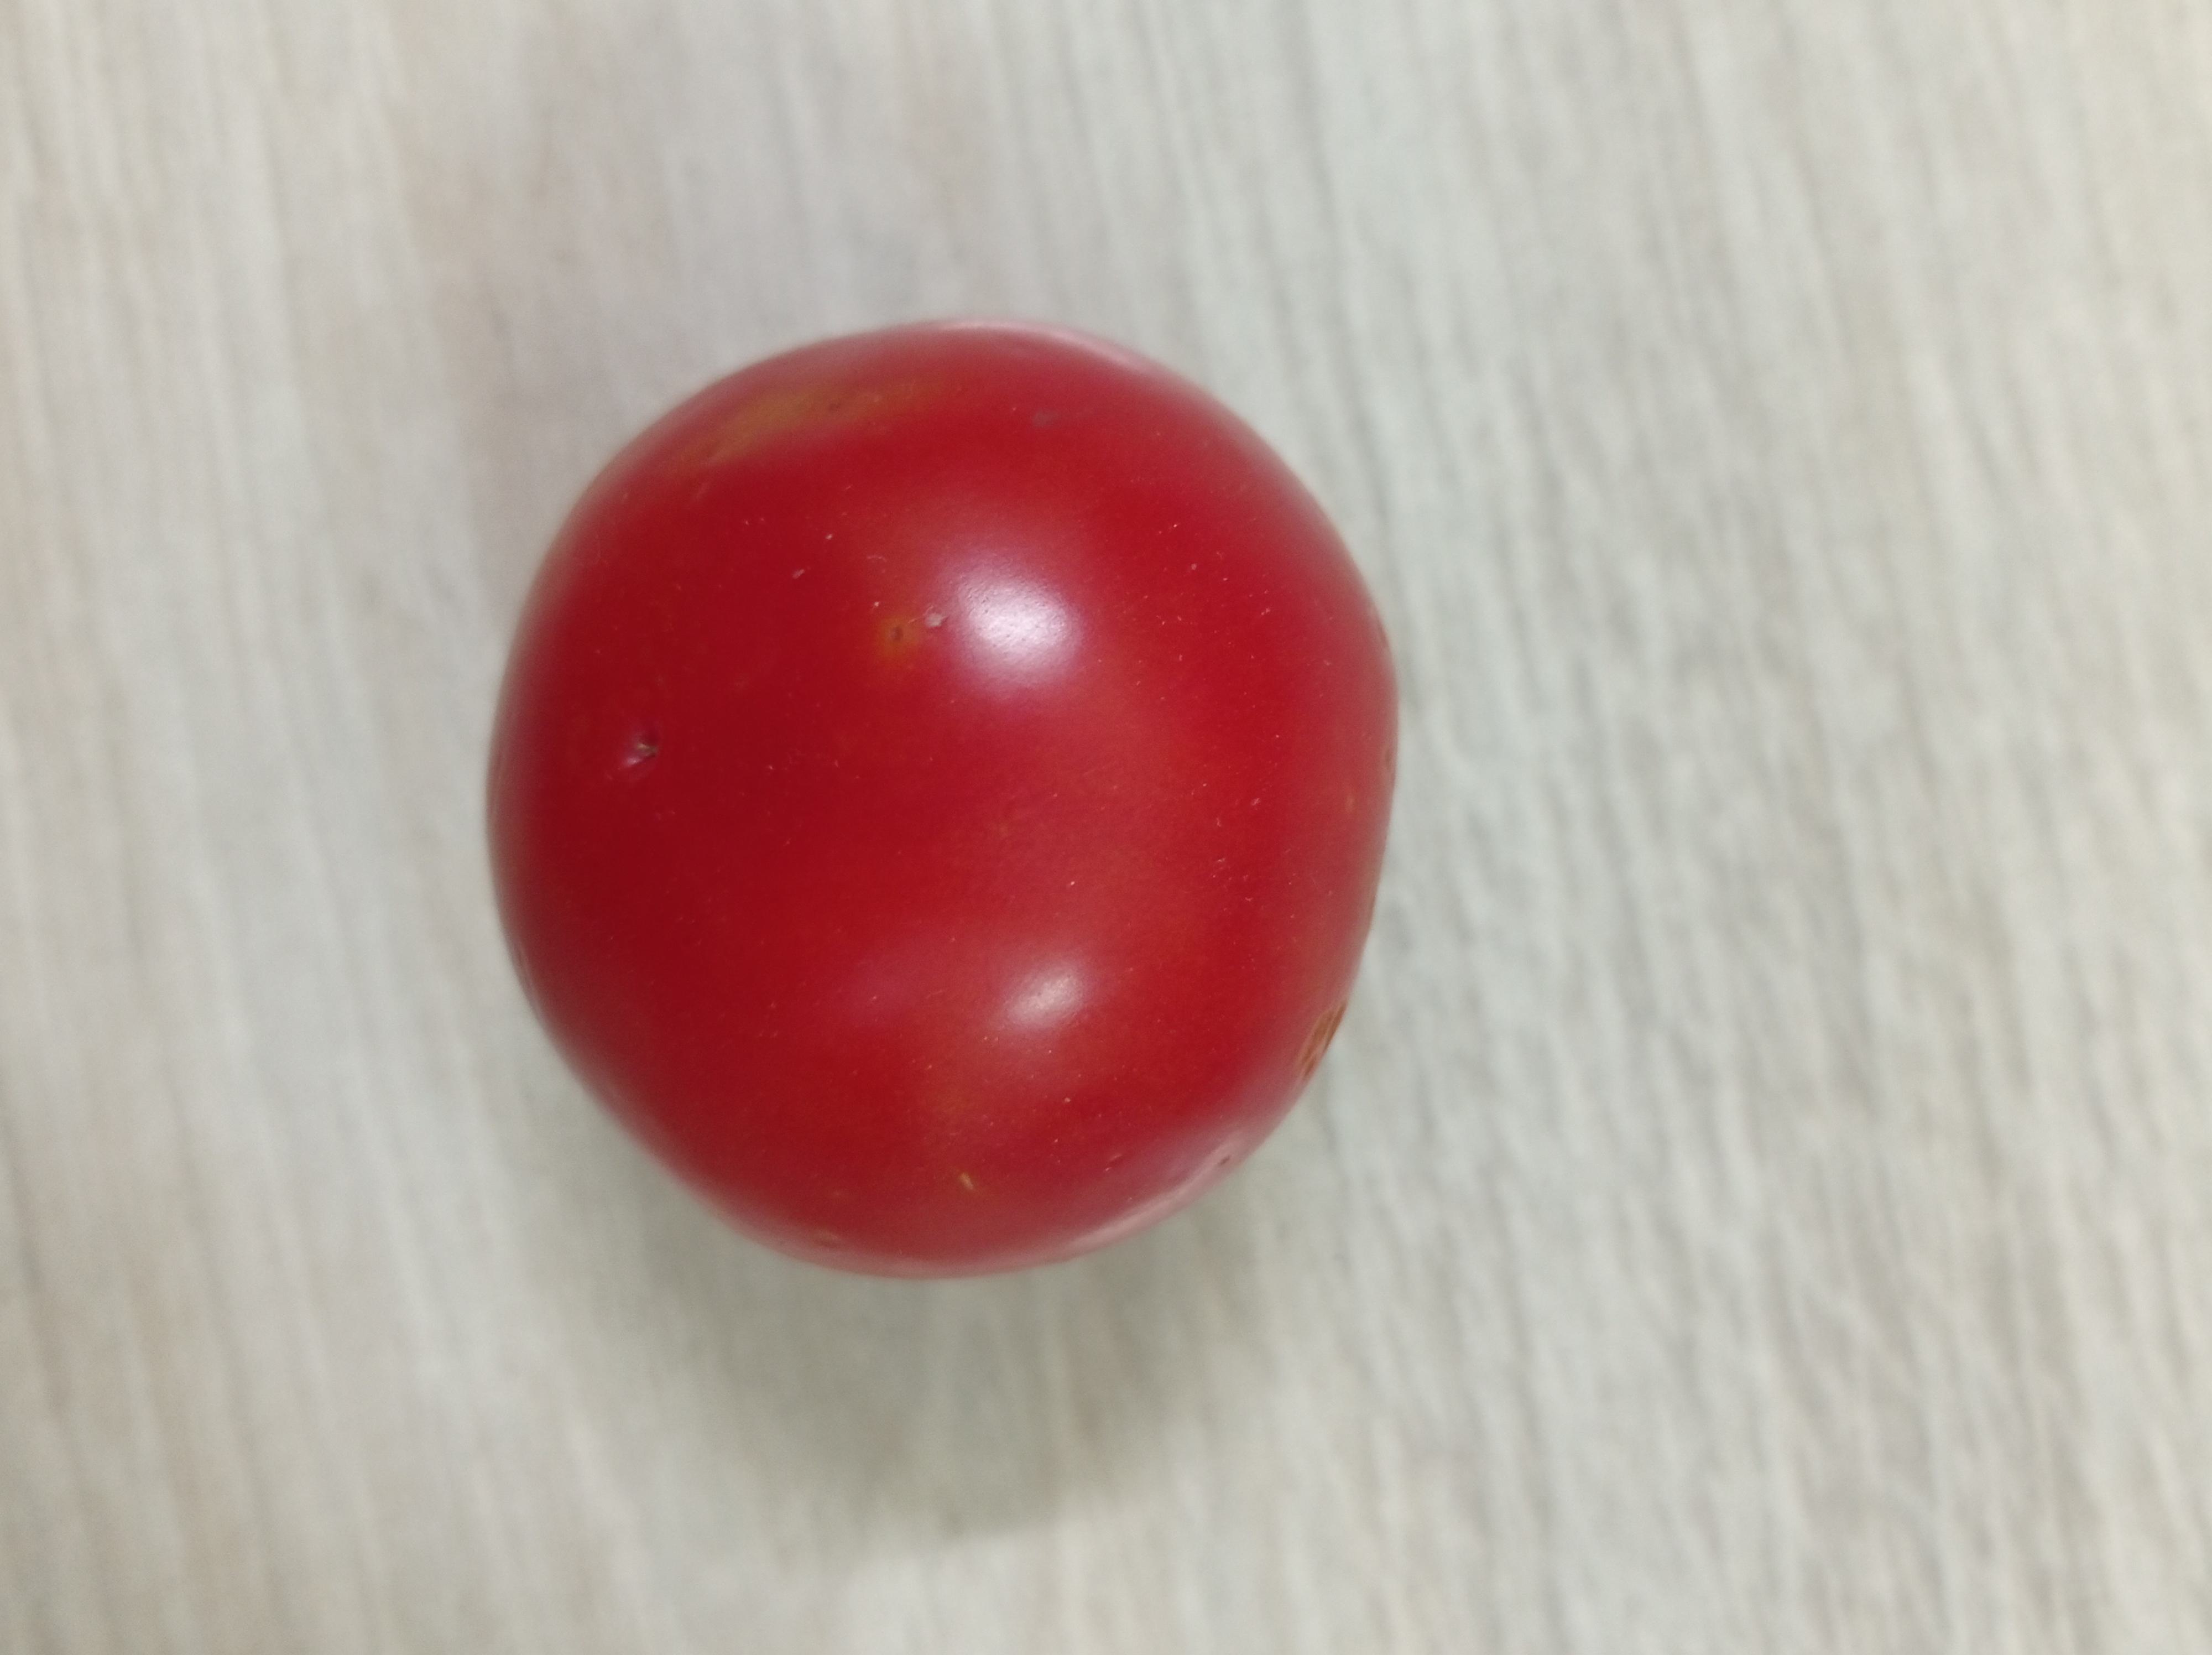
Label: Fresh